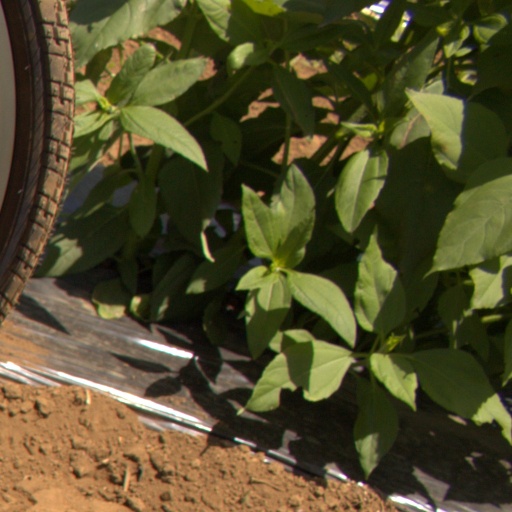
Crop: Jerusalem artichoke